Betty Williams

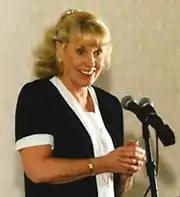
Williams around the time she received the Nobel Peace Prize

In recognition of her efforts for peace, Williams, together with her friend Mairead Corrigan, became joint recipients of the Nobel Peace Prize in 1977 (the prize for 1976). In her acceptance speech, Williams said, That first week will always be remembered of course for something else besides the birth of the Peace People. For those most closely involved, the most powerful memory of that week was the death of a young republican and the deaths of three children struck by the dead man's car. A deep sense of frustration at the mindless stupidity of the continuing violence was already evident before the tragic events of that sunny afternoon of 10 August 1976. But the deaths of those four young people in one terrible moment of violence caused that frustration to explode, and create the possibility of a real peace movement...As far as we are concerned, every single death in the last eight years, and every death in every war that was ever fought represents life needlessly wasted, a mother's labour spurned.